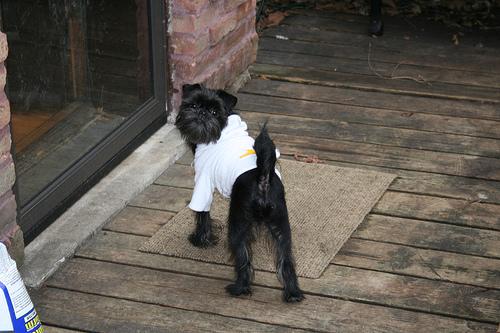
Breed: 200-n000012-affenpinscher